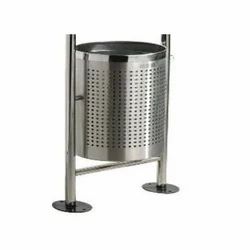
Label: Stainless_Steel_Dustbin